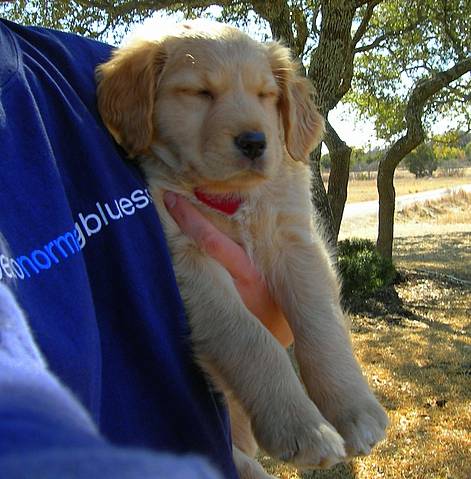
Label: dog